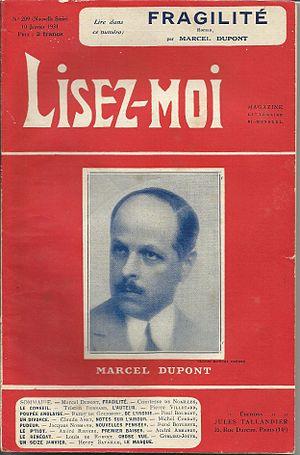
Magazine littérature bi-mensuel
Marcel Dupont est le pseudonyme de Marcel Ernest Béchu, né en 1879 et mort en 1964. Il partit pour le front le 29 août 1914, et fut affecté avec le grade de capitaine à une unité de dragons en avril 1917. En 1920 il rejoignit le Service Historique de l'Armée. Écrivain - historien, son œuvre est composée de quelques romans, de récits de la guerre 14-18, mais il a consacré l'essentiel à Bonaparte-Napoléon et à ses généraux, ainsi qu'à la cavalerie.